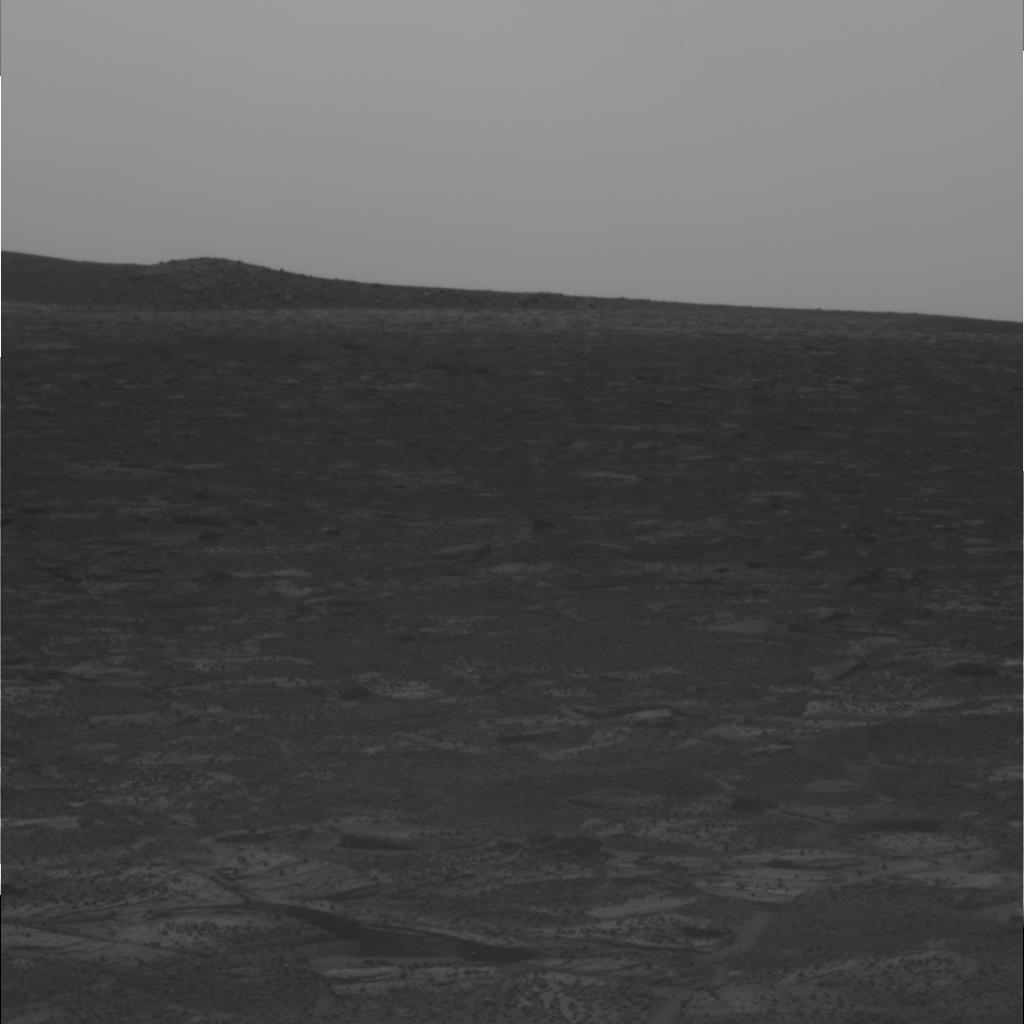
Surface features visible: Rock Outcrops, Rock (Linear Features), Soil, Spherules, Distant Vista, Sky